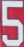
Number: 5